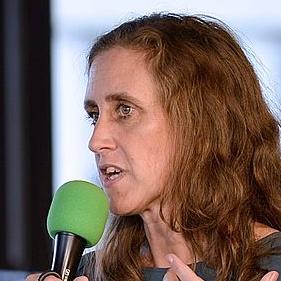
Age: 44